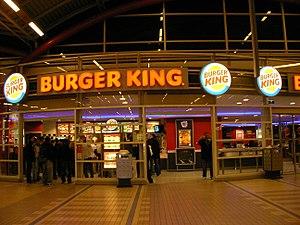
Le Burger King à Utrecht (Pays-Bas).